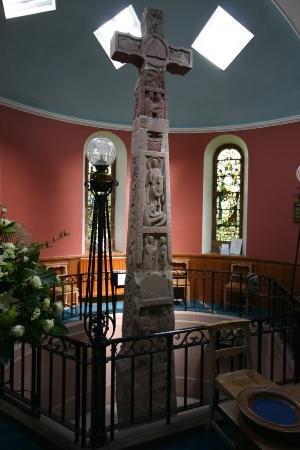
La croix de Ruthwell est un monument d’« art insulaire » élevé par les Anglo-Saxons à Ruthwell, ville écossaise faisant alors partie du royaume de Northumbrie. L’érection du monument date vraisemblablement du VIIIᵉ siècle. Présenté aujourd’hui comme une haute croix, il pourrait s’être agi en fait d’une colonne, avant sa restauration en 1818 par Henry Duncan. Il se dresse depuis 1887 dans l’abside de l’église de Ruthwell.